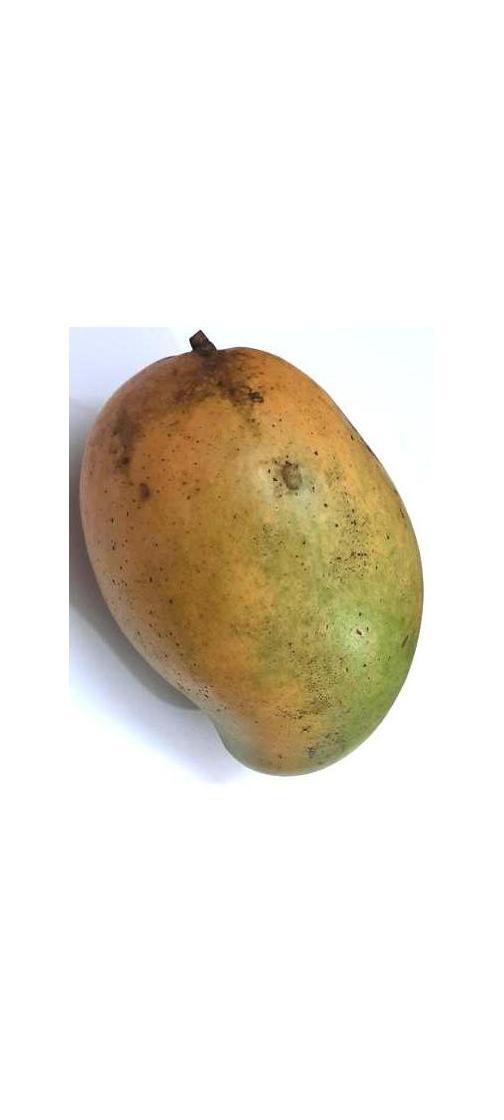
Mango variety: Rupali